Chicken Run (video game)

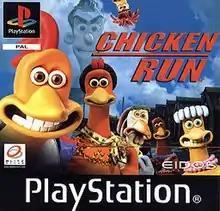
European cover art of PlayStation version

Chicken Run is a platform-stealth video game based on the 2000 film. Developed by Blitz Games and published by Eidos Interactive and THQ, the game was released in November 2000, prior to the movie's home media release, for the PlayStation, Microsoft Windows, Dreamcast, and Game Boy Color. The game (as well as the movie) is a loose parody of the 1963 film "The Great Escape". The Game Boy Color version is a 2D isometric puzzle-solving game. The game's plot centers about a band of chickens escaping from an egg farm from their evil owners and fighting for freedom.